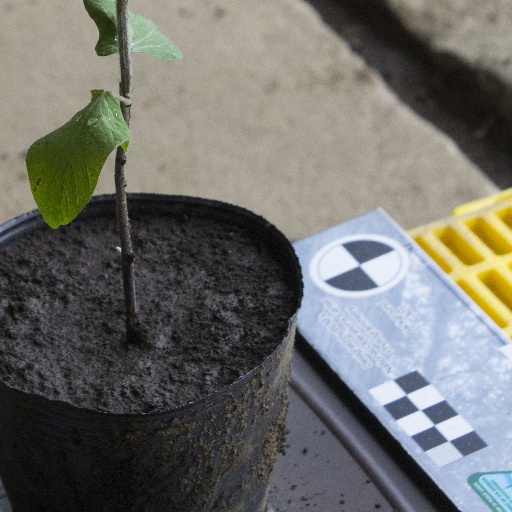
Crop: soybean